Pierre Corbineau

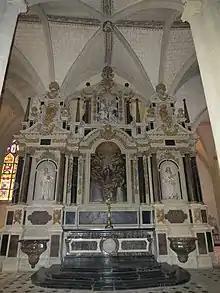

For Jacques Salbert, Pierre Corbineau and his father were responsible for the elevation in 1630 of the altarpiece of the Minimes of Tours, which has now disappeared.